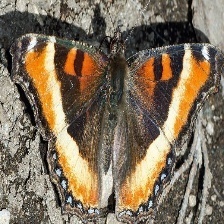
Species: MILBERTS TORTOISESHELL
Butterfly family (ImageNet category): admiral